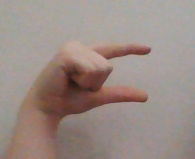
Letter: dal